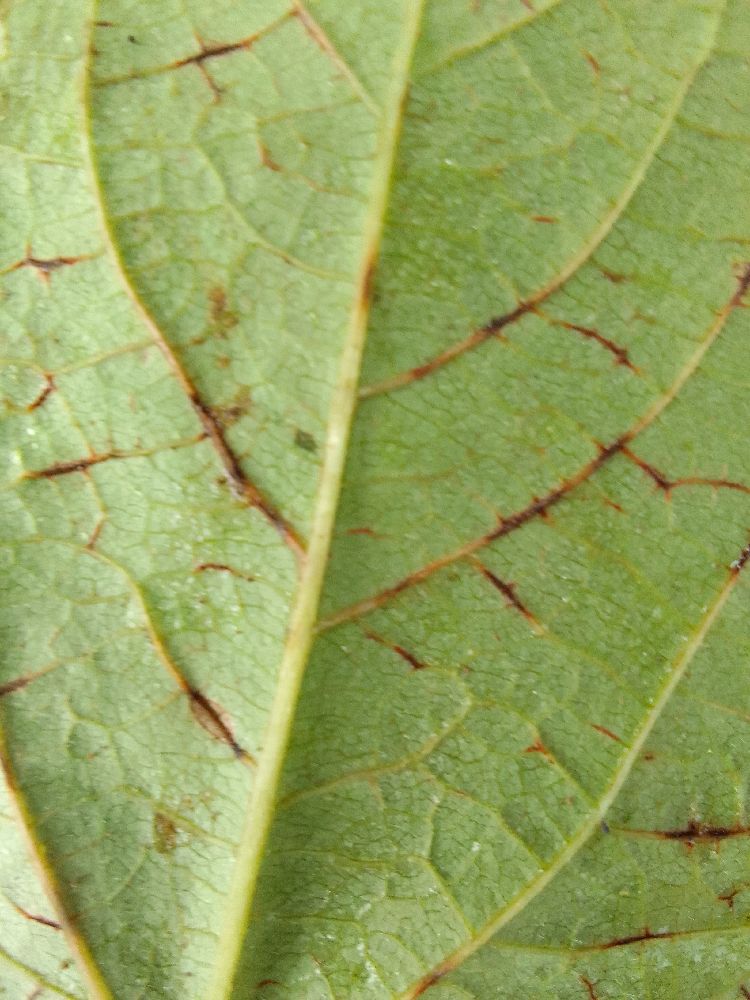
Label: anthracnose